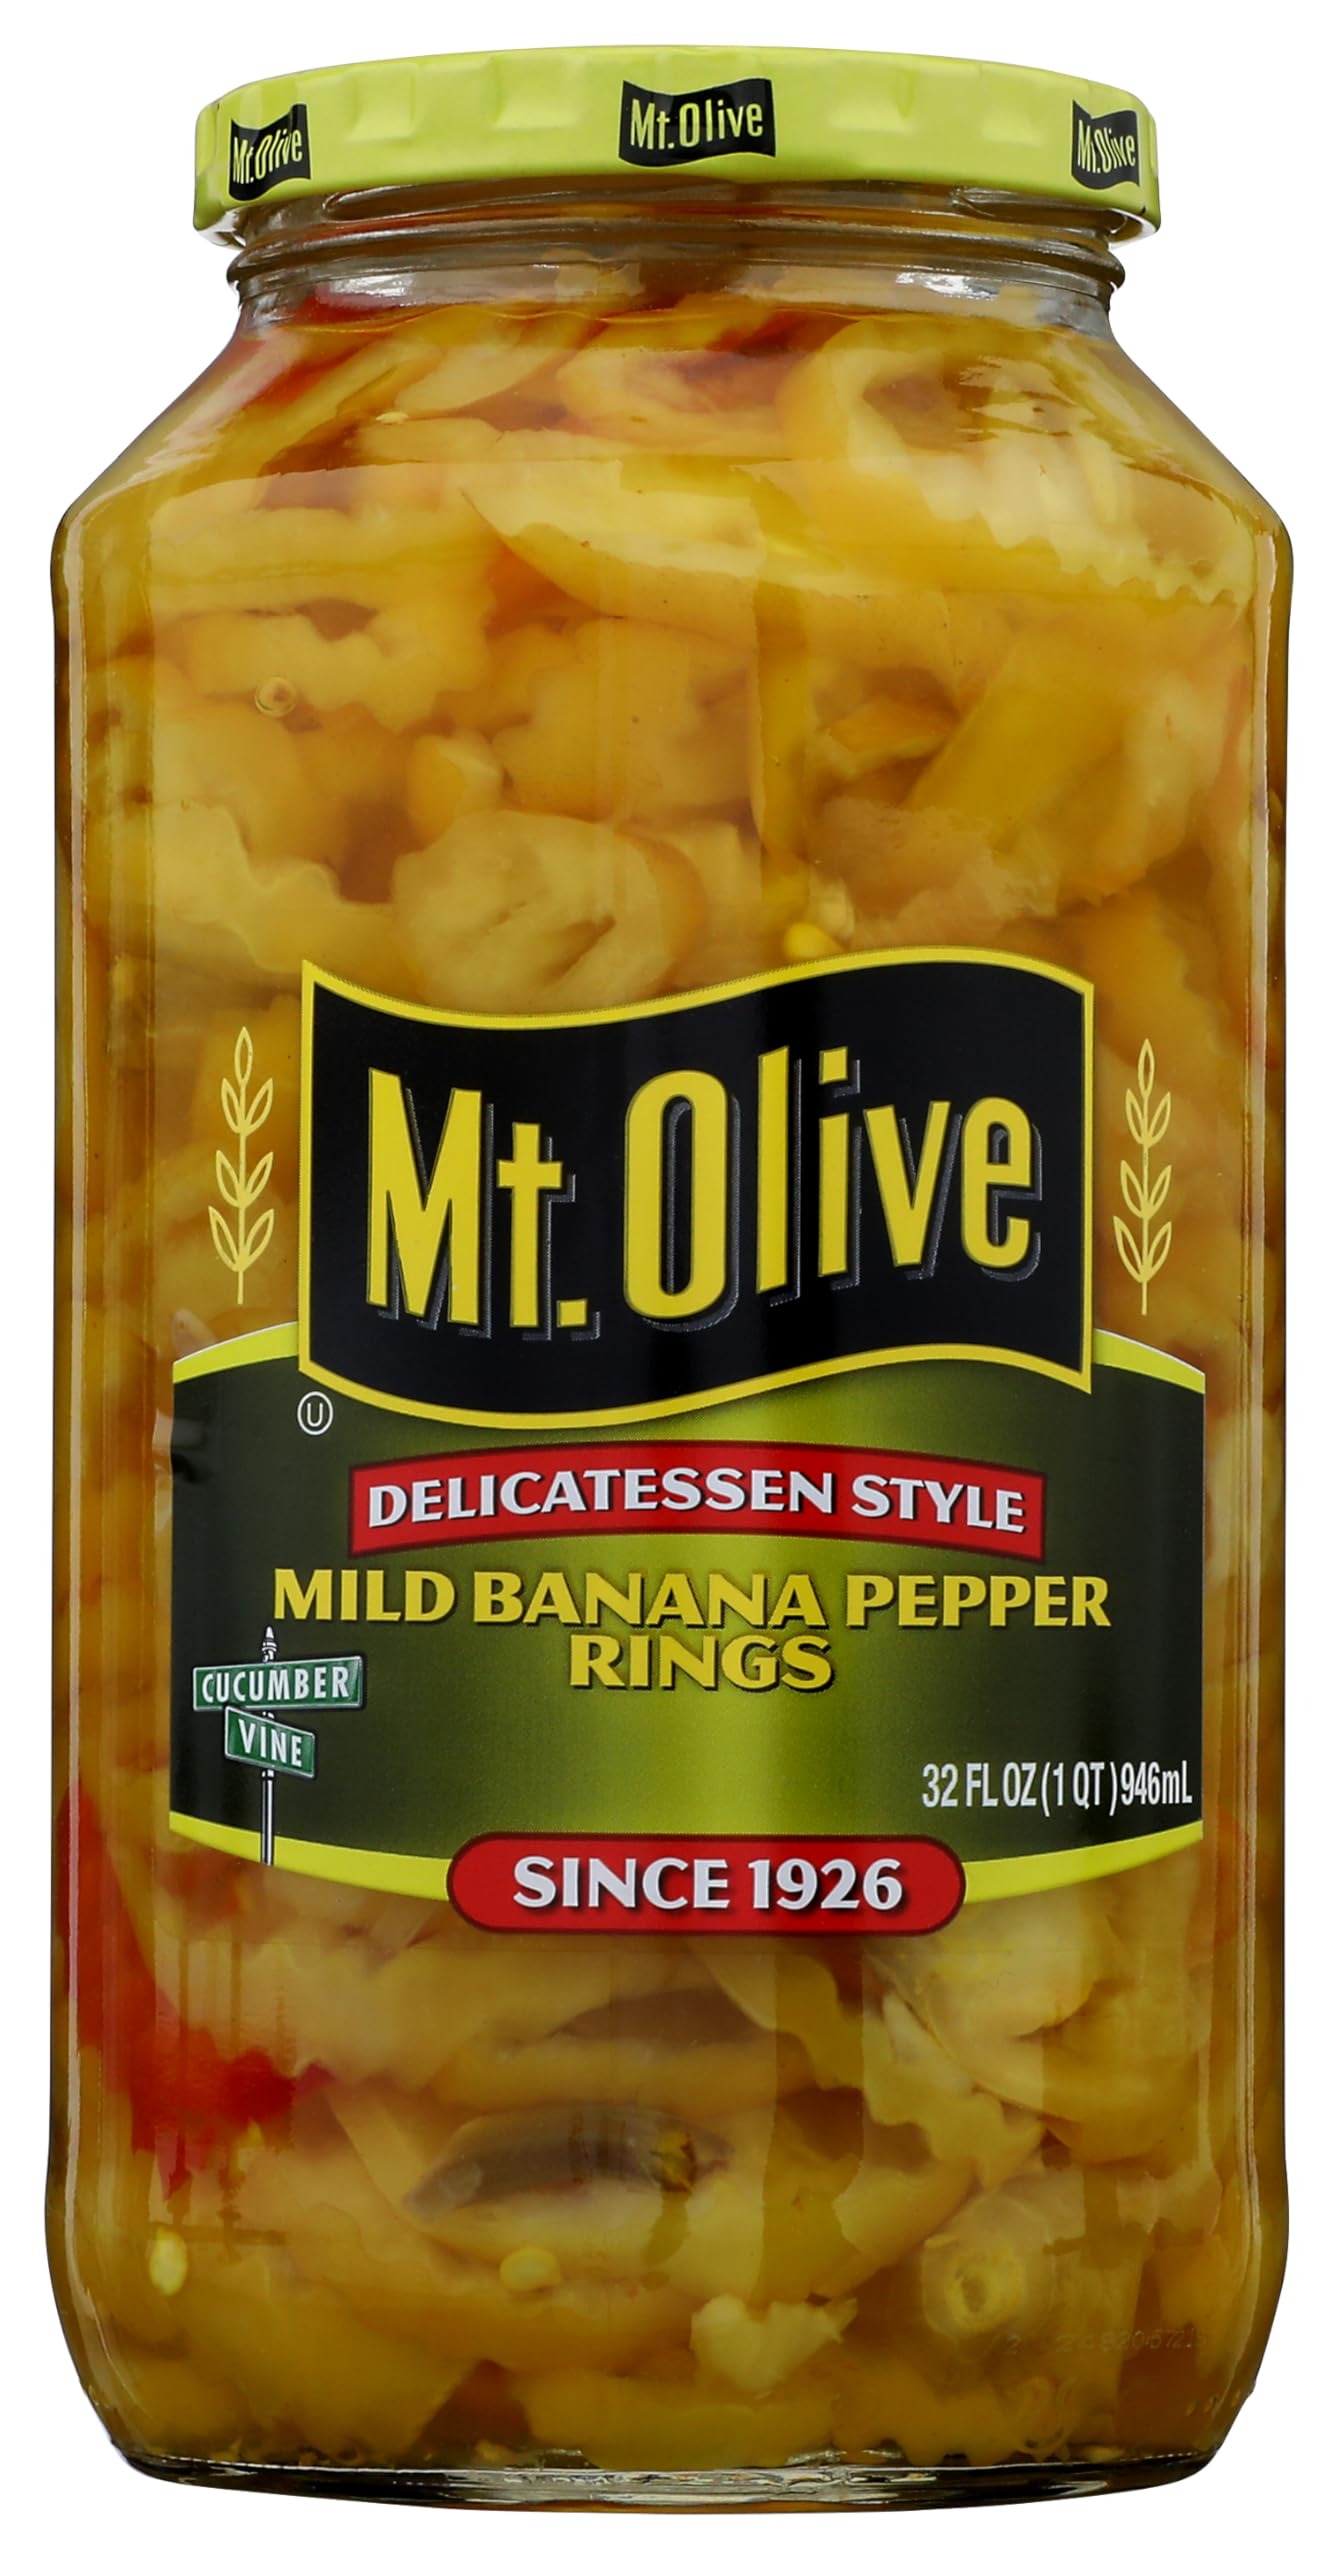
Item Name: Mt. Olive Mild Banana Pepper Rings, 32 fl oz
Bullet Point 1: Kosher
Bullet Point 2: Gluten Free
Bullet Point 3: Vegan
Bullet Point 4: Low Fat
Bullet Point 5: Cholesterol Free
Product Description: Gluten free. Since 1926. Cucumber vine.
Value: 32.0
Unit: Fl Oz

Price: 5.55